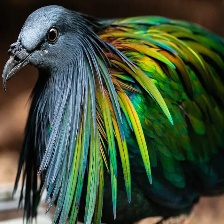
Species: NICOBAR PIGEON
Scientific name: CALOENAS NICOBARICA